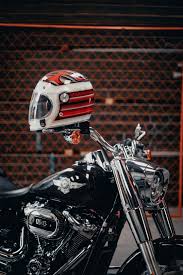
Vehicle type: Motorcycles